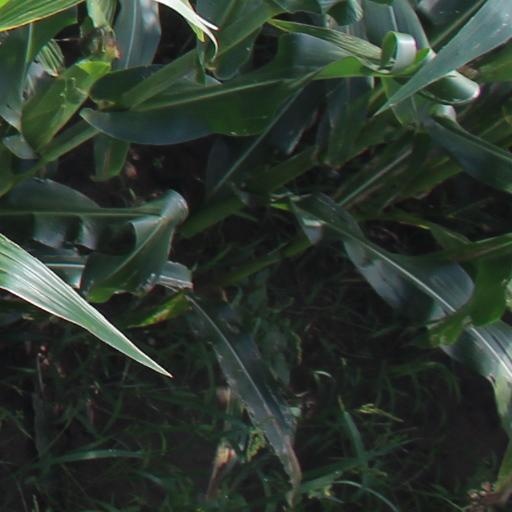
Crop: maize; corn